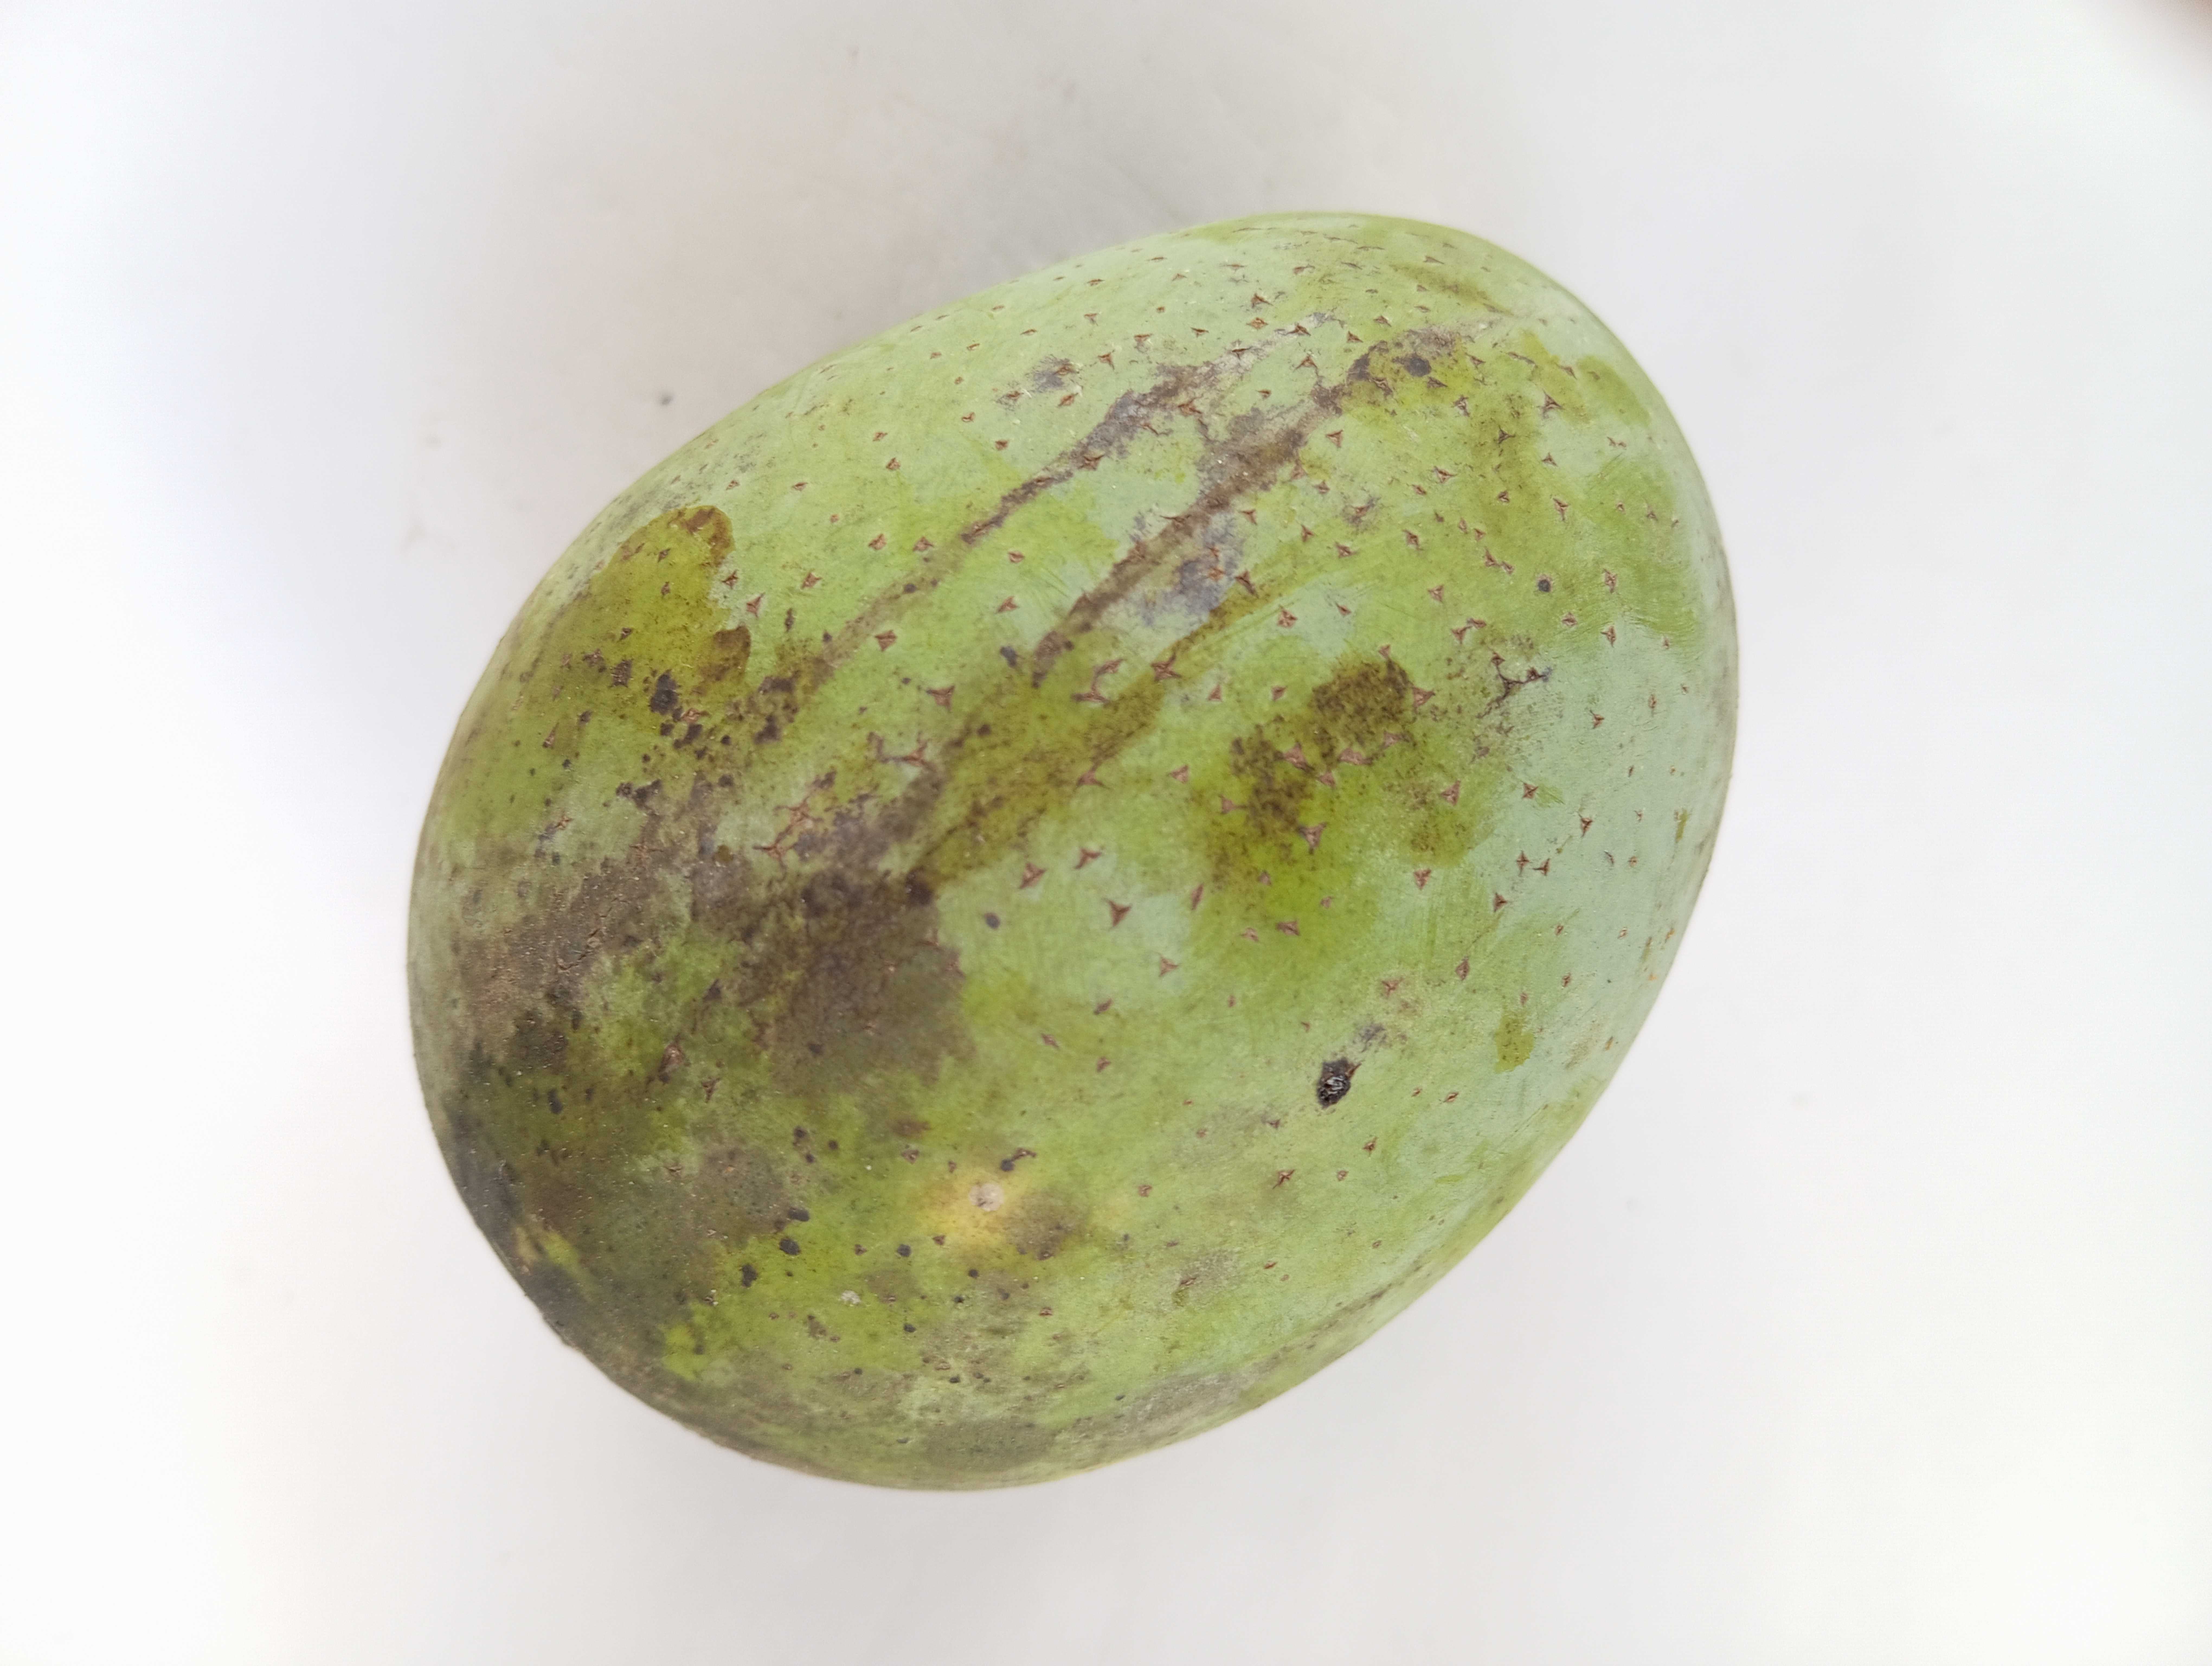
Mango variety: Langra